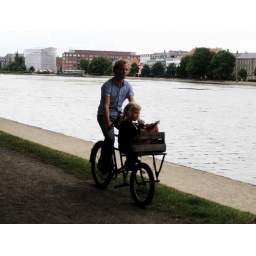
Father and daughter along The Lakes in Copenhagen. Creative use of a Short John delivery bike and a wooden crate.